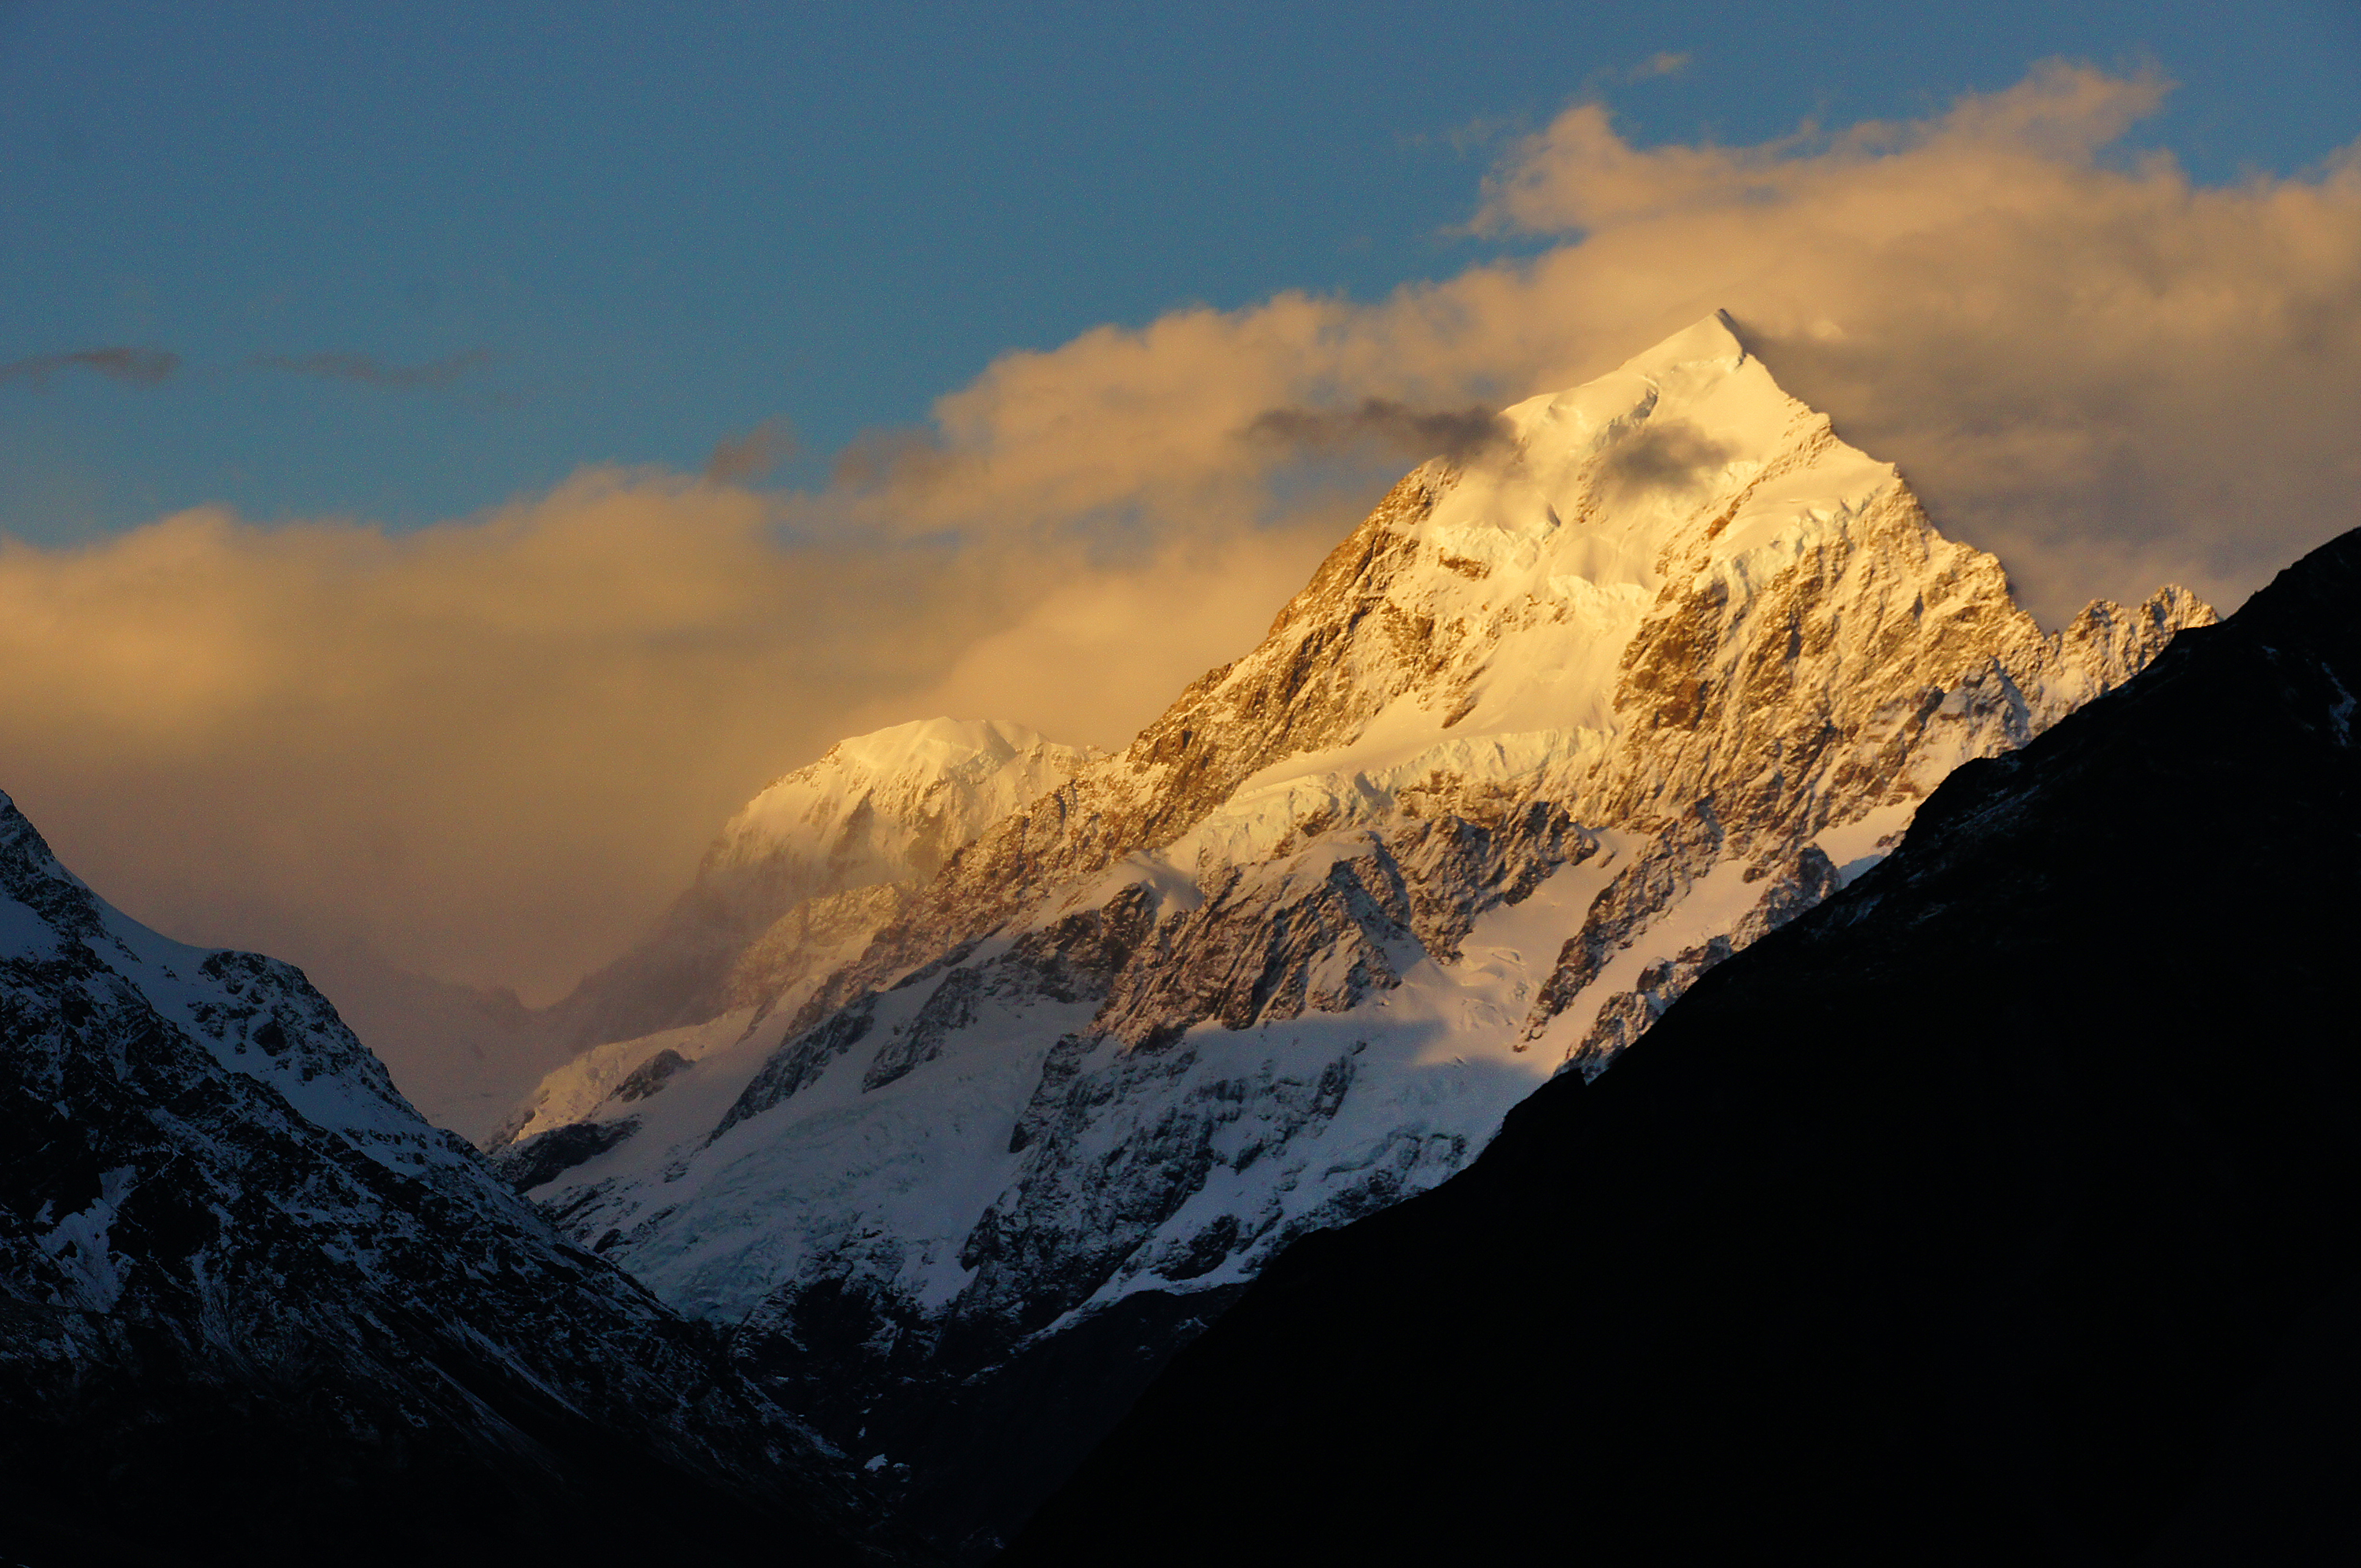
nature, mountain, snow, cloud, sky, sunrise, sunset, sunlight, morning, dawn, mountain range, dusk, summit, alps, newzealand, flickrelite, sonyalpha, mountcook, landform, geographical feature, mountainous landforms